Sophia's Dairy

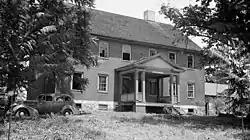
Sophia's Dairy in 1936

Sophia's Dairy is a historic home in Aberdeen, Harford County, Maryland, United States. It is a large center-hall brick house, , with a low stone wing, built in 1768 in the Georgian style. The interior features a double stair which extends upward on the west wall from both ends of the hall. It continues east in one short flight, then separates and parallels the lower flight to the second story hall.